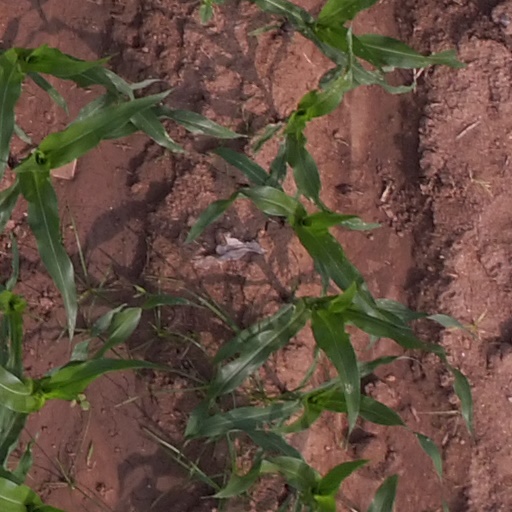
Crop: maize; corn